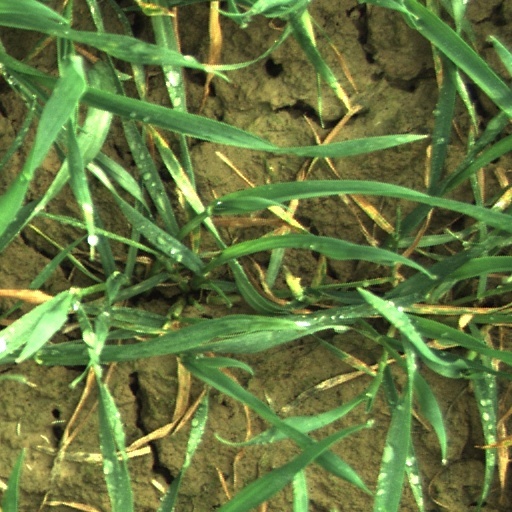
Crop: wheat